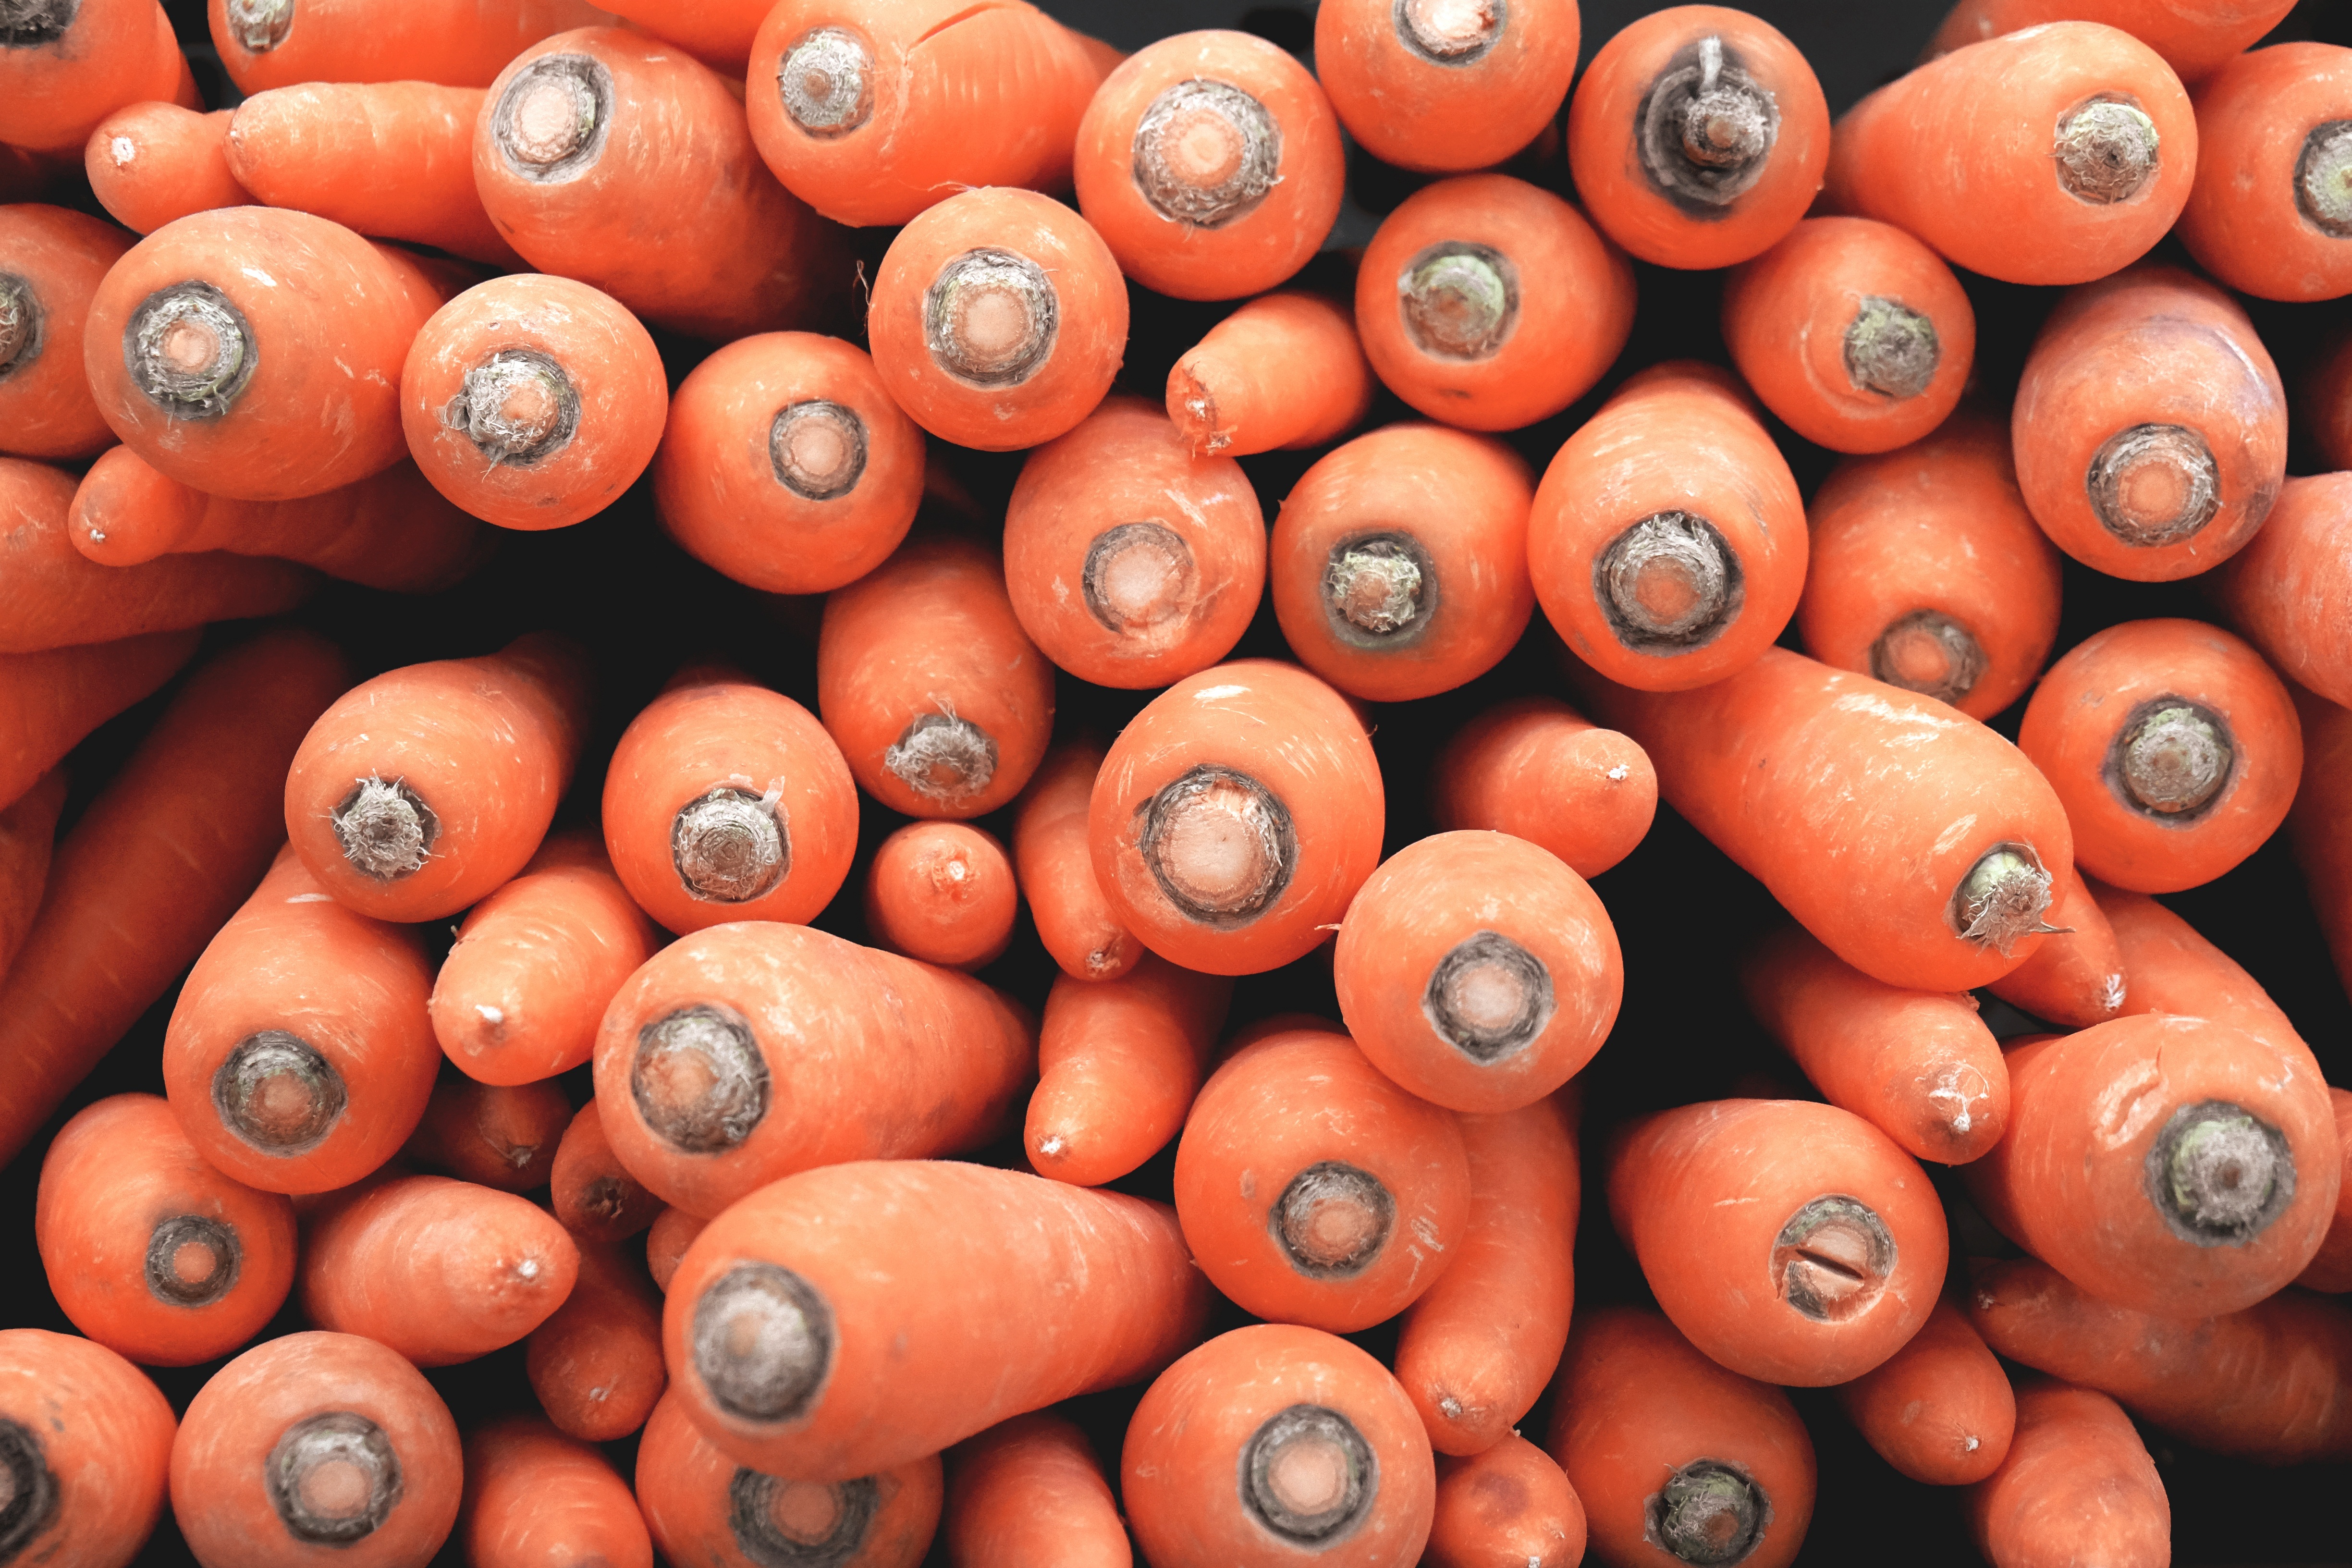
plant, orange, food, harvest, produce, natural, fresh, healthy, close up, nutrition, vegetables, raw, diet, organic, carrots, macro photography